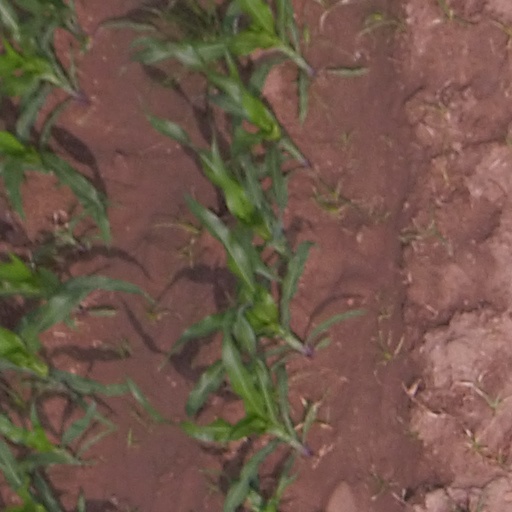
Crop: maize; corn